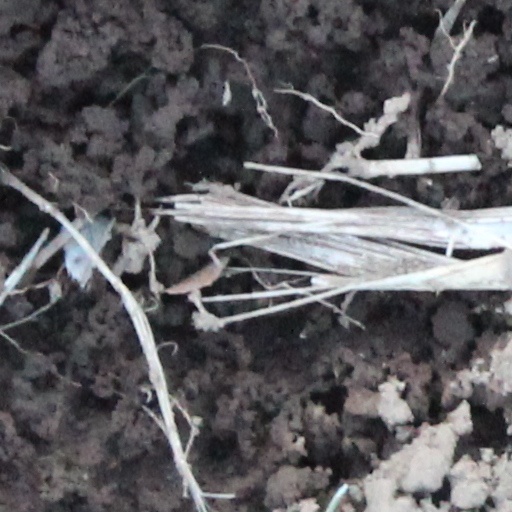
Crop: wheat